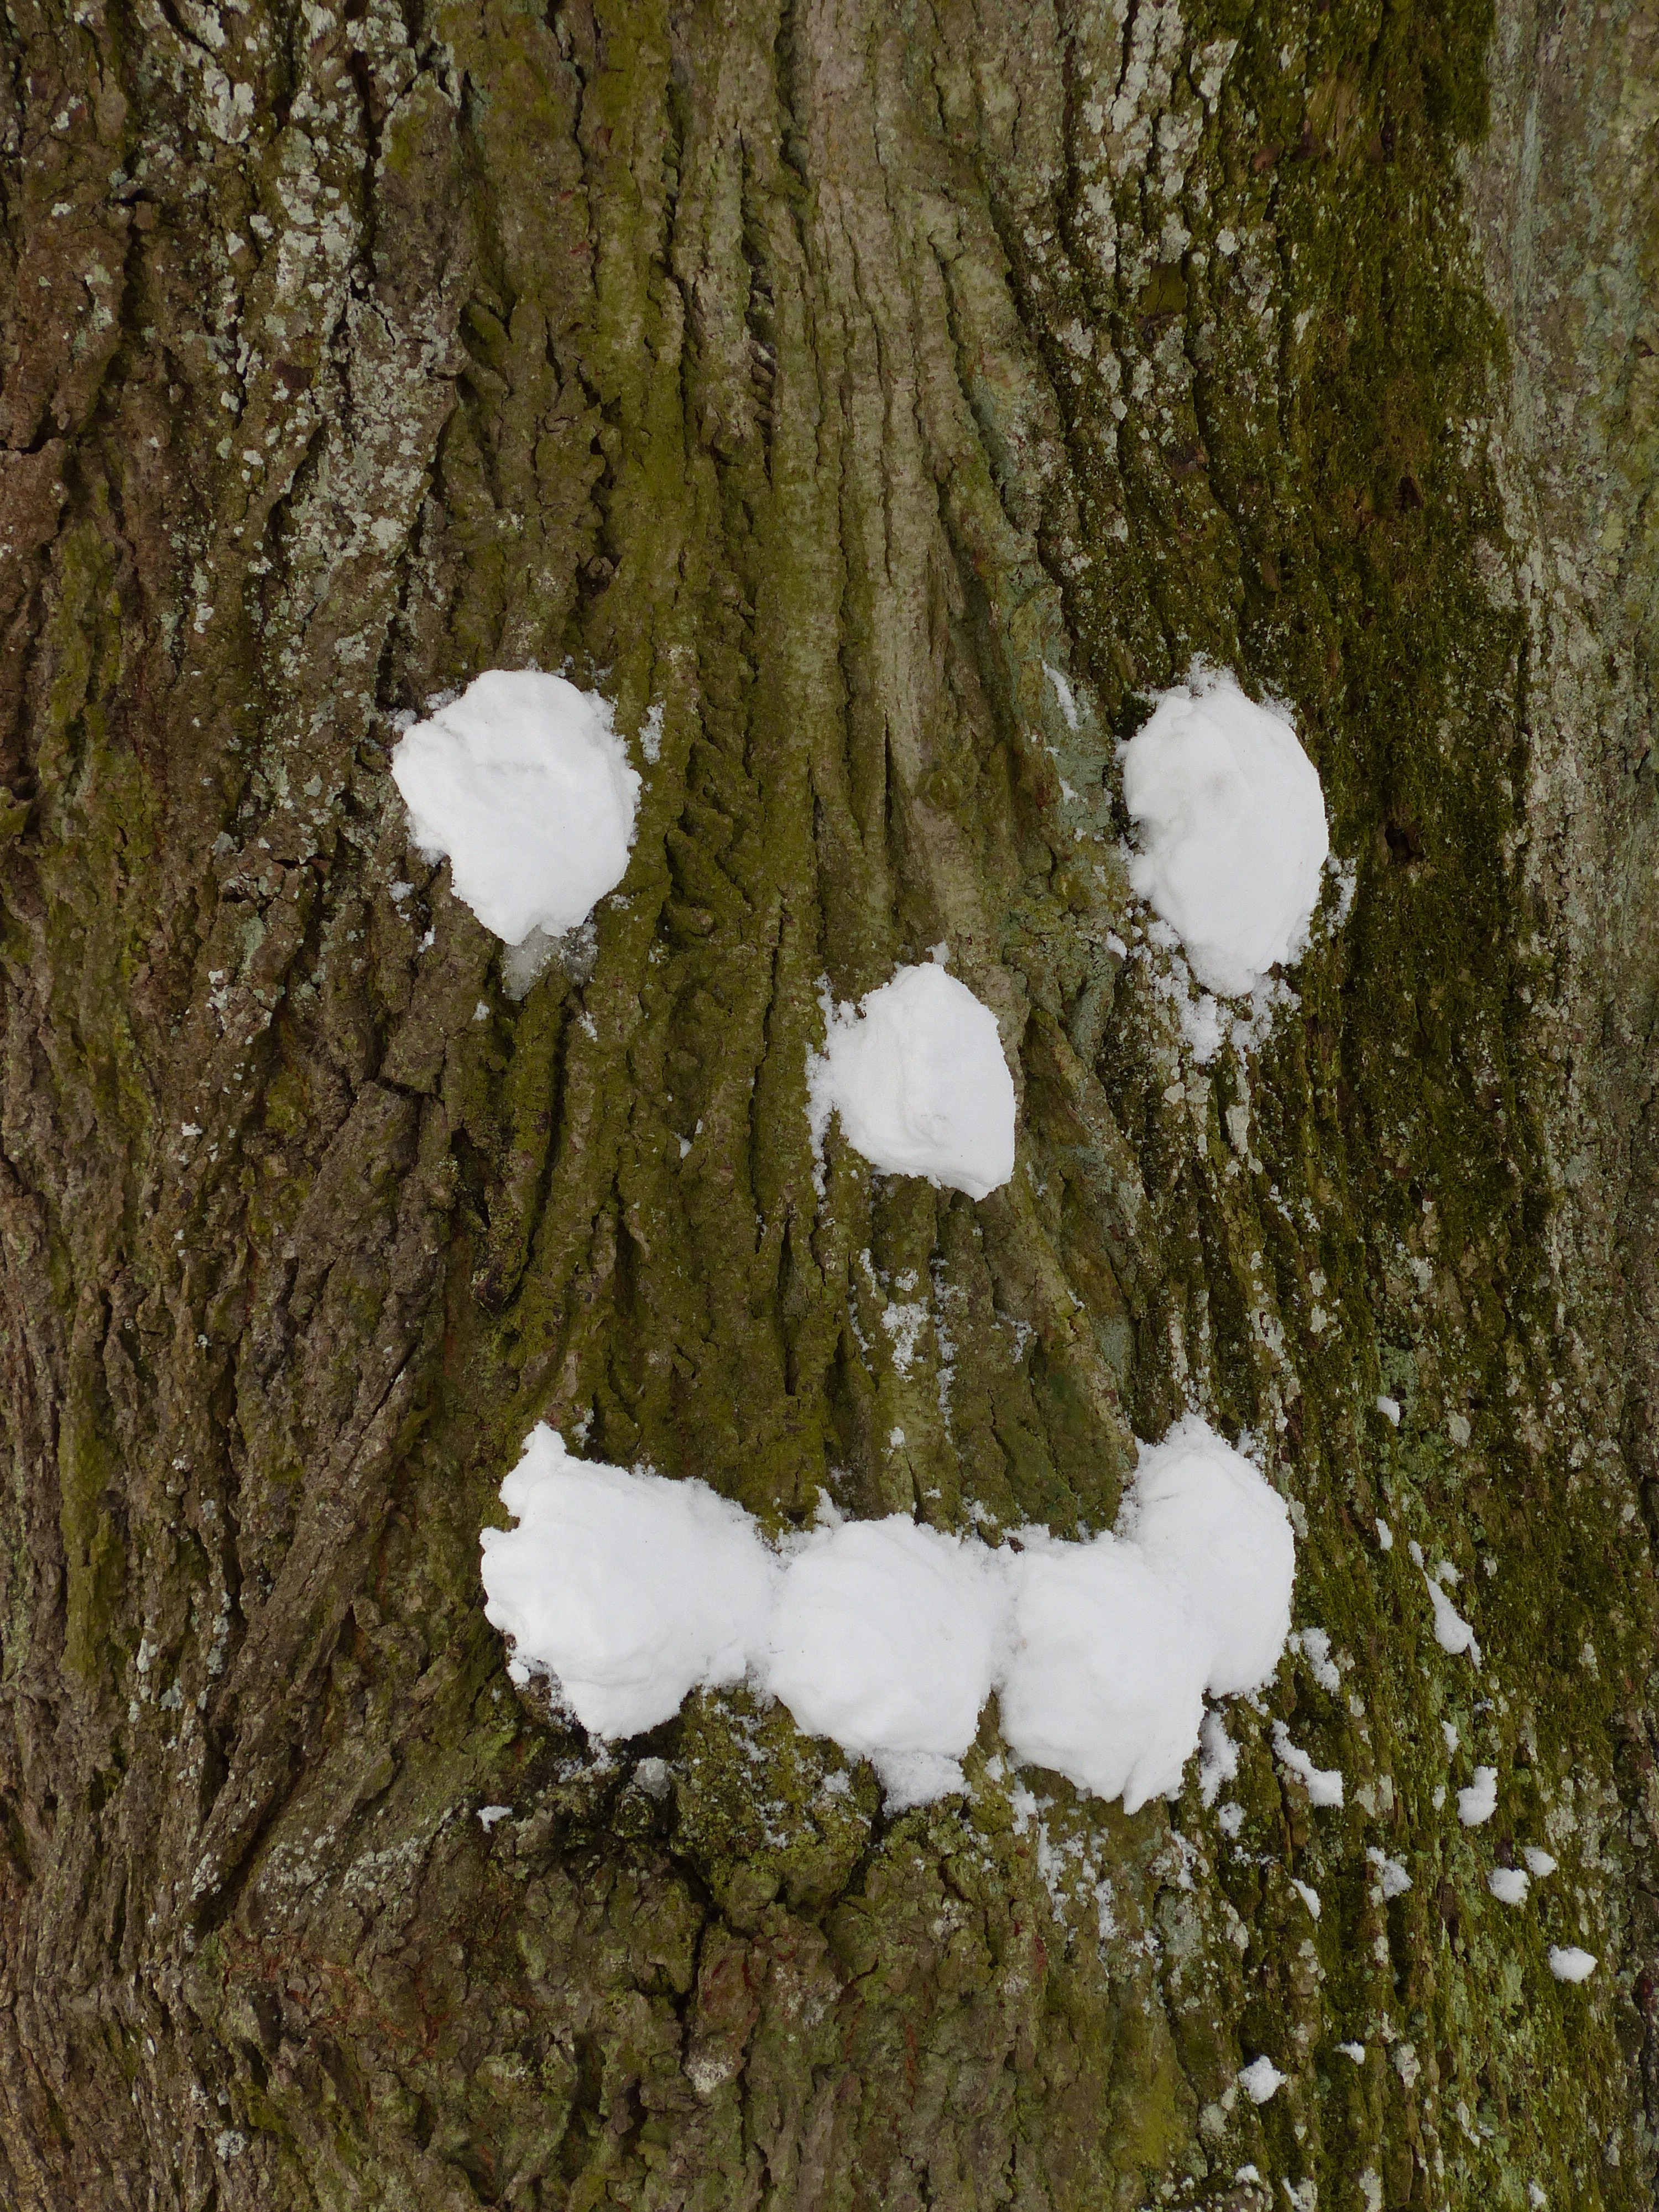
tree, nature, forest, branch, snow, winter, leaf, bark, wildlife, log, weather, soil, fauna, face, woodland, linde, habitat, tundra, snow ball, tree face, forest spirit, natural environment, woody plant